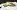
Number: 7